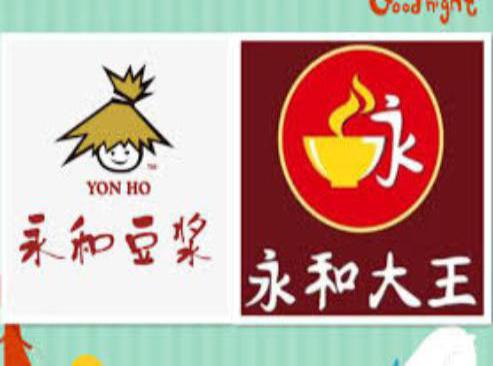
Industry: Food